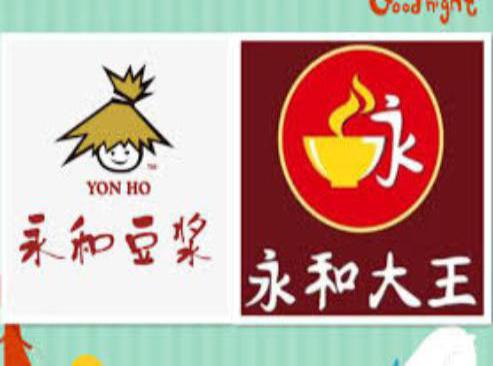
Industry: Food